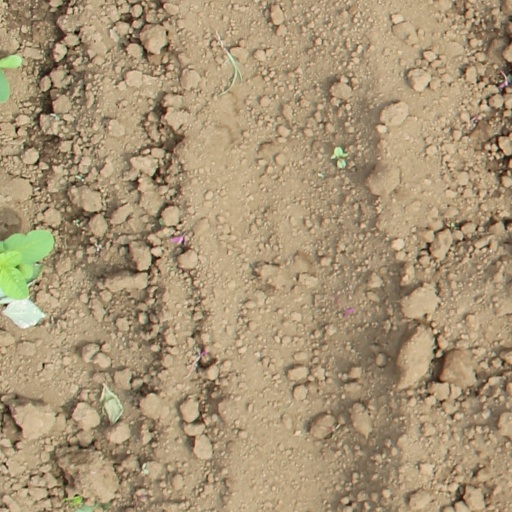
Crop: soybean